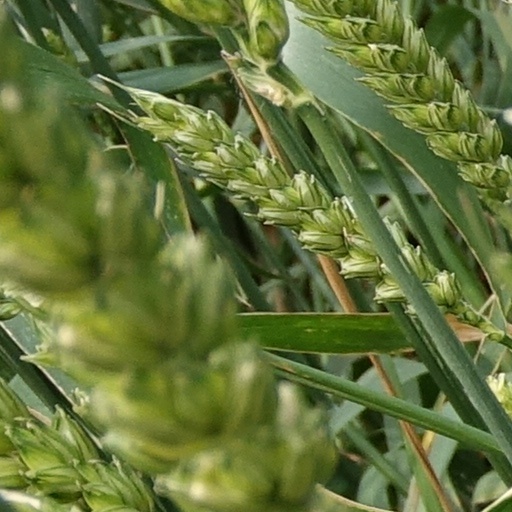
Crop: wheat